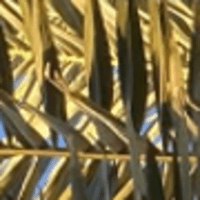
Label: Healthy sample